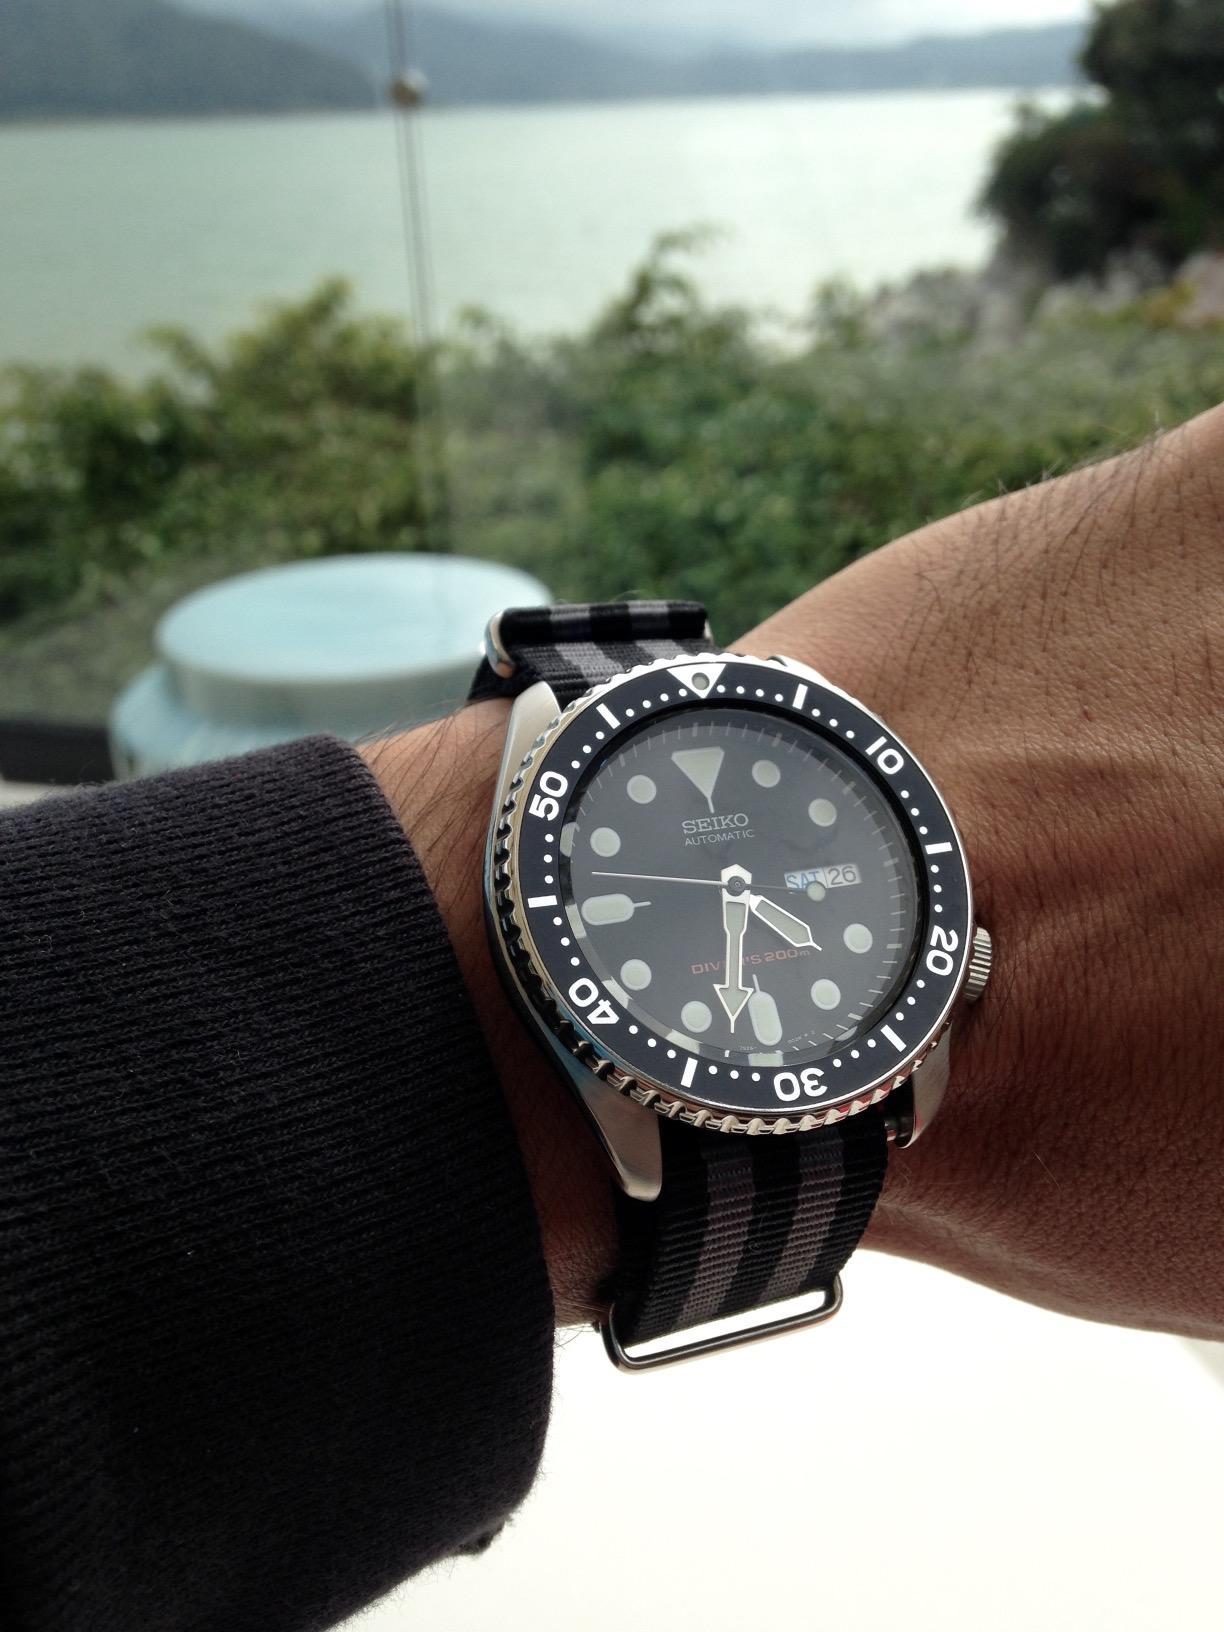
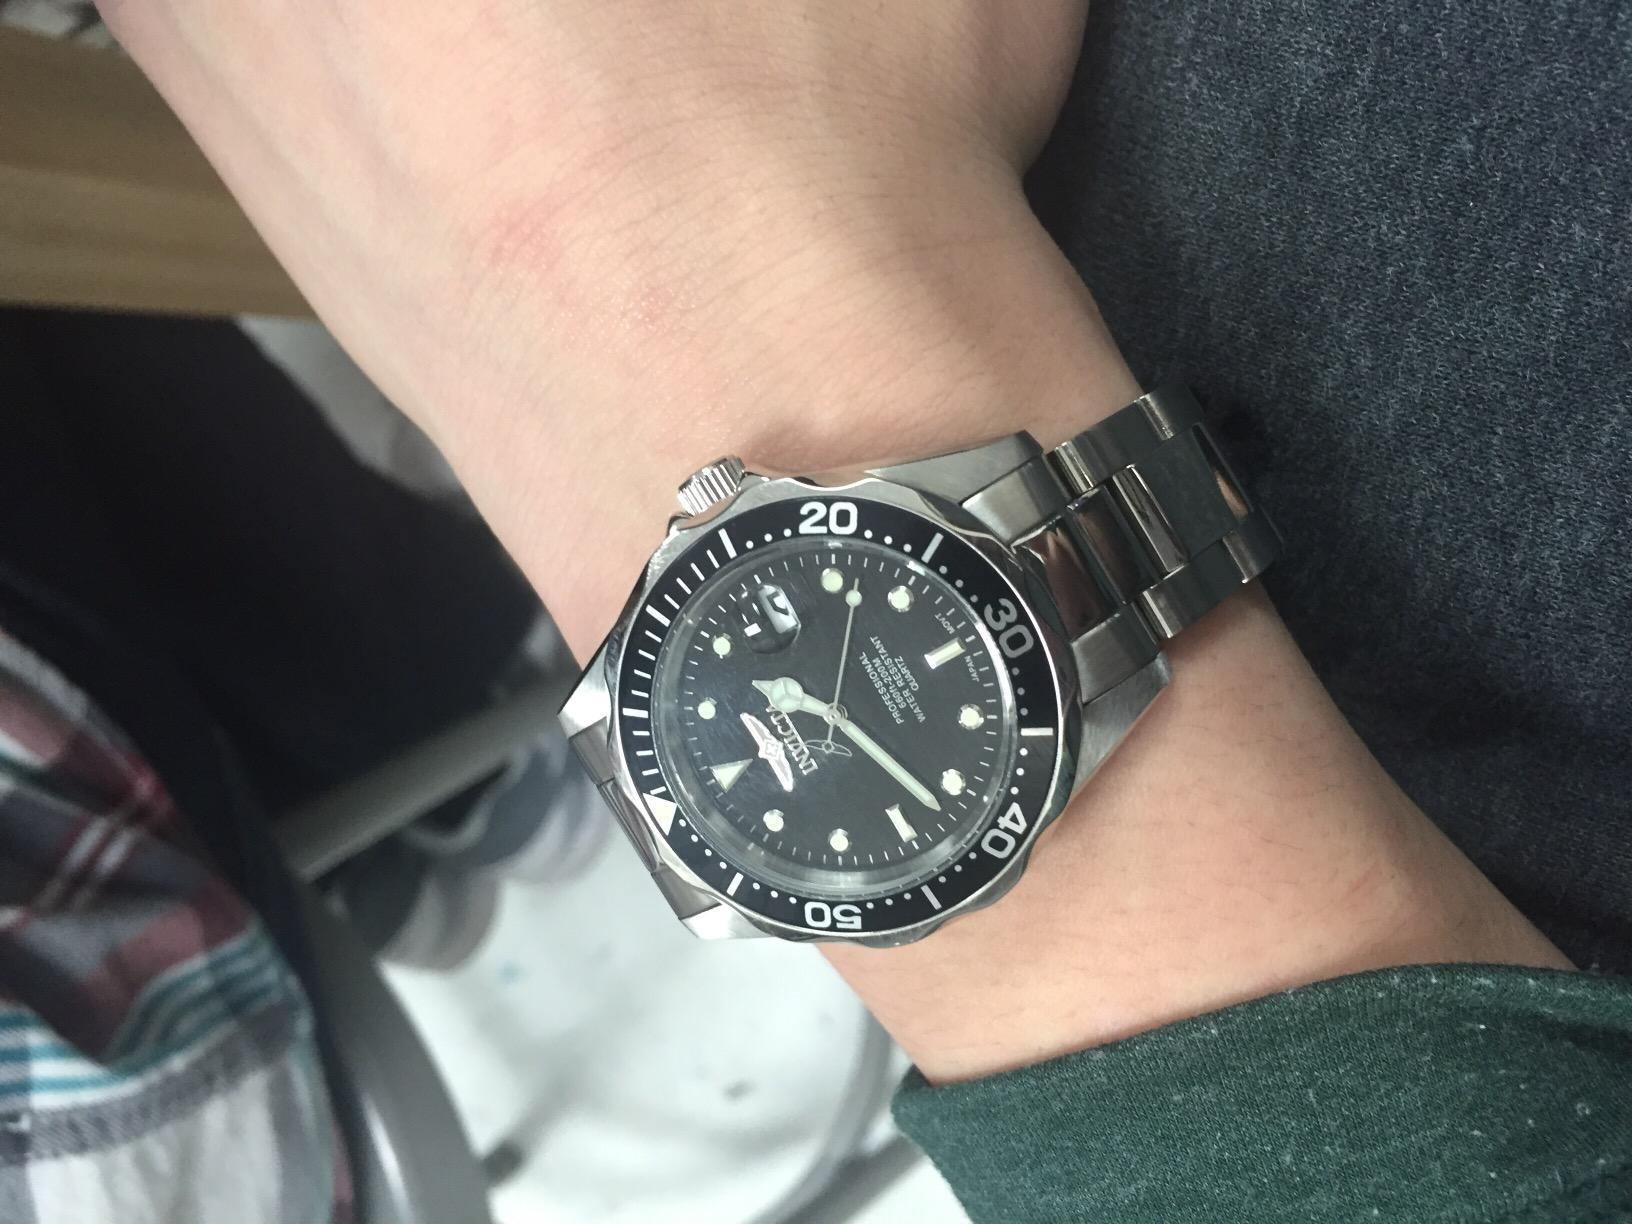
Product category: accessories_watch
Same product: no